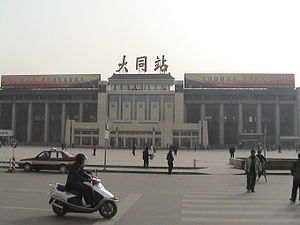
Datong (Shanxi) / Trafik
Datongs jernbanestation
Datong er en by på præfekturniveau i provinsen Shanxi i det nordlige Kina. Præfekturet har et areal på 14.176 km² og en befolkning på omkring 3,1 millioner mennesker.